List of protected areas of Nova Scotia

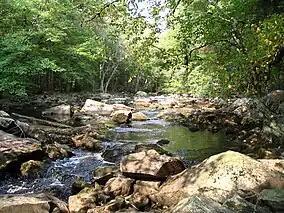
Kejimkujik National Park, Little River

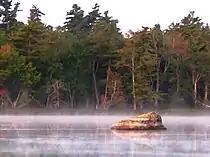
Kejimkujik National Park, Frozen Ocean Lake

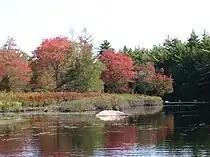
Kejimkujik National Park, Still Brook

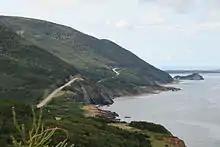
Cape Breton Highlands National Park, the Cabot Trail

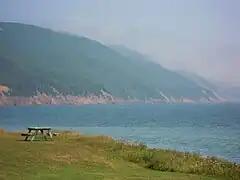
Cabots Landing Provincial Park

National parks of Canada are protected natural spaces throughout the country that represent distinct geographical regions of the nation. Under the administration of Parks Canada, a government branch, national parks allow for public enjoyment without compromising the area for future generations, including the management of Canadian wildlife and habitat within the ecosystems of the park. There are two formal national parks in Nova Scotia, with one managed as a reserve.